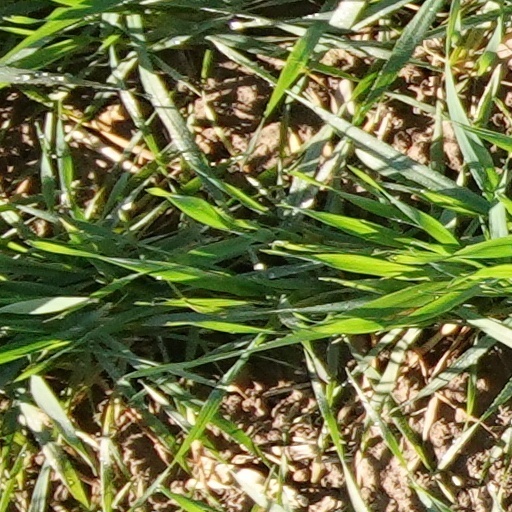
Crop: wheat